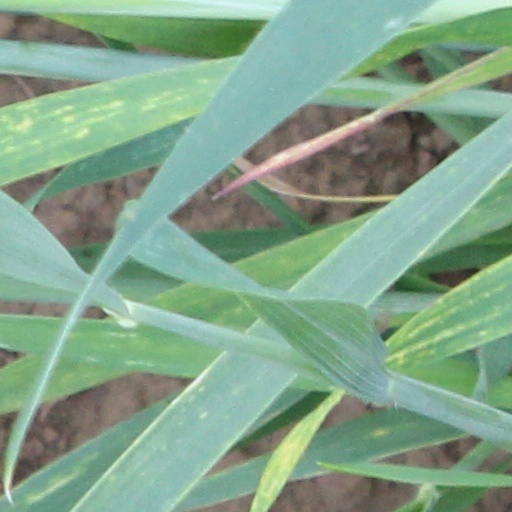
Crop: wheat